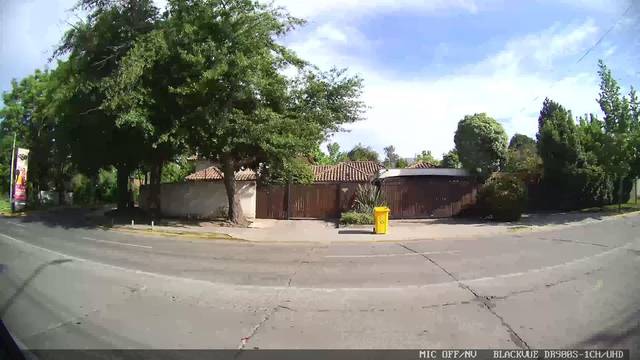
Region: Chile
Coordinates: -33.346, -70.509